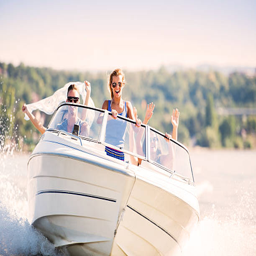
cheerful young people riding in a speedboat